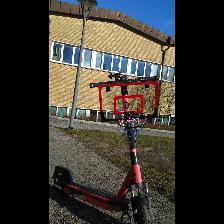
Label: NonHuman